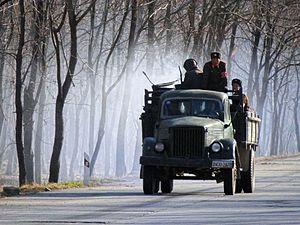
Le gazogène, inventé au XIXᵉ siècle, est un appareil permettant de produire un gaz combustible par pyrolyse de matières solides et combustibles : bois, charbon de bois, coke, anthracite, etc. et permettant d'alimenter des moteurs dits « à gaz pauvres », des moteurs à explosion classiques ou bien des chaudières.